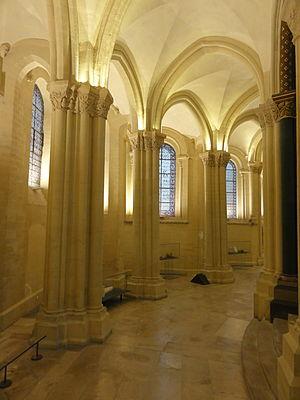
Déambulatoire nord, vue vers le sud-est.
Le Prieuré ou Abbaye Saint-Martin-des-Champs est une ancienne abbaye catholique devenue prieuré, situé dans le 3ᵉ arrondissement de Paris, aux nᵒˢ 270–292 rue Saint-Martin. Collégiale fondée en 1059 pour remplacer une basilique de la fin du VIᵉ siècle détruite par les Normands, l'établissement est confié en 1079 aux Clunisiens et devient rapidement la principale dépendance de la puissante maison mère bourguignonne. L'abbaye comportait un enclos privilégié avec foire annuelle.